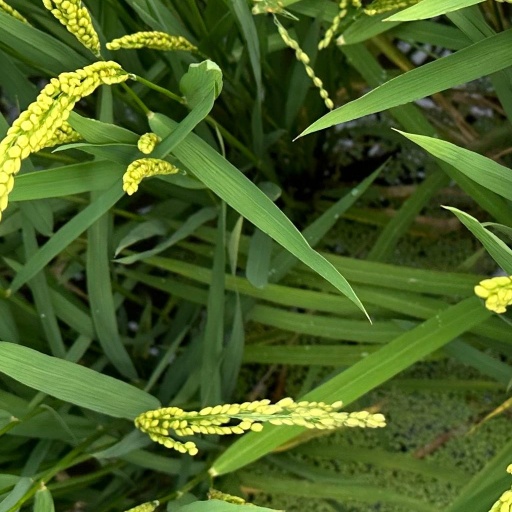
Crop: rice